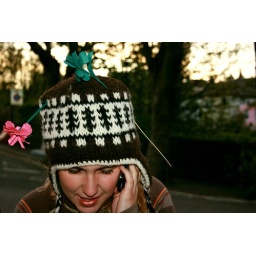
laura, unaware of the flowers in her hat (maybe it was the wine :)